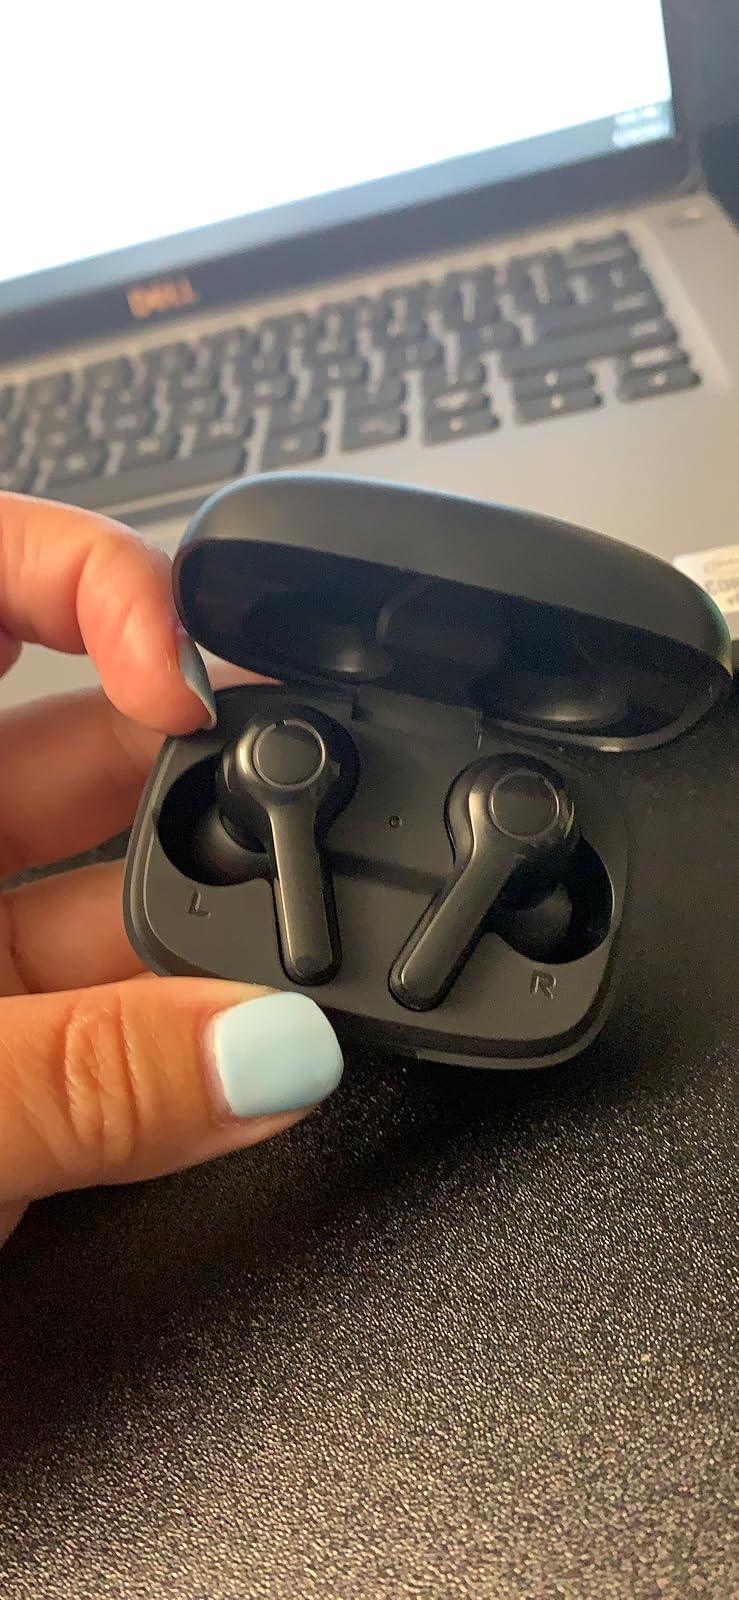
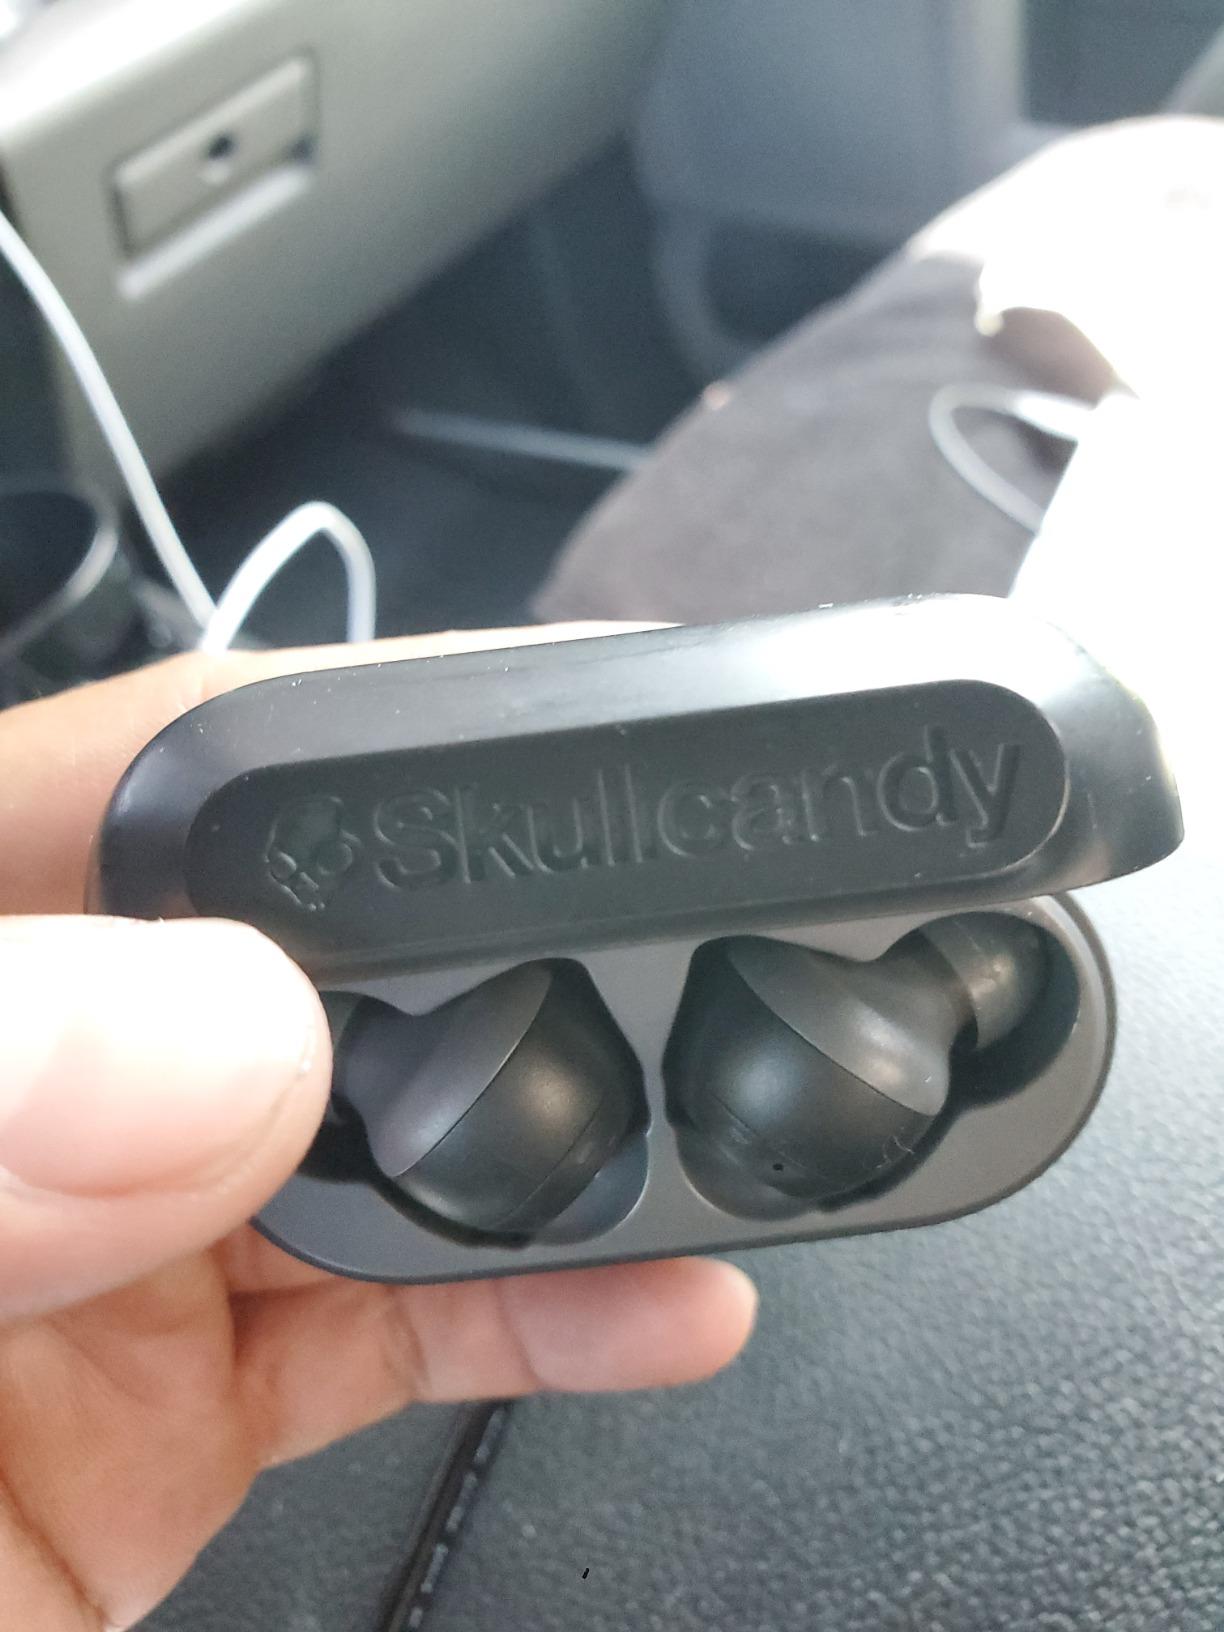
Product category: earbuds
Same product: no